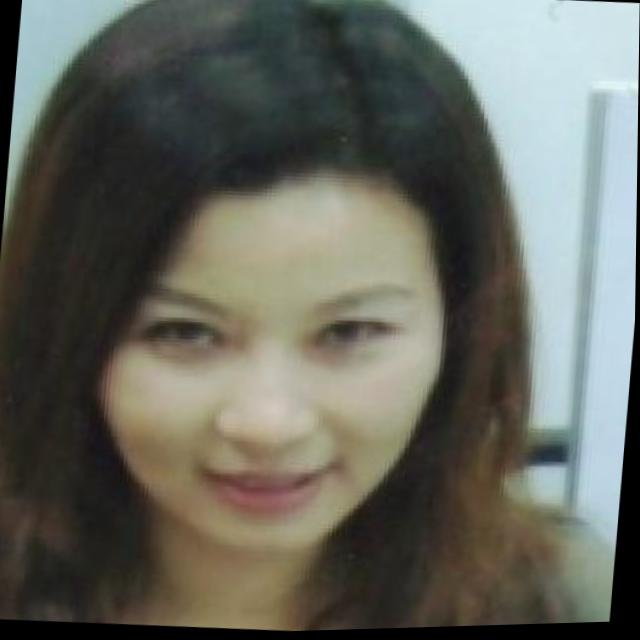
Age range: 21-44